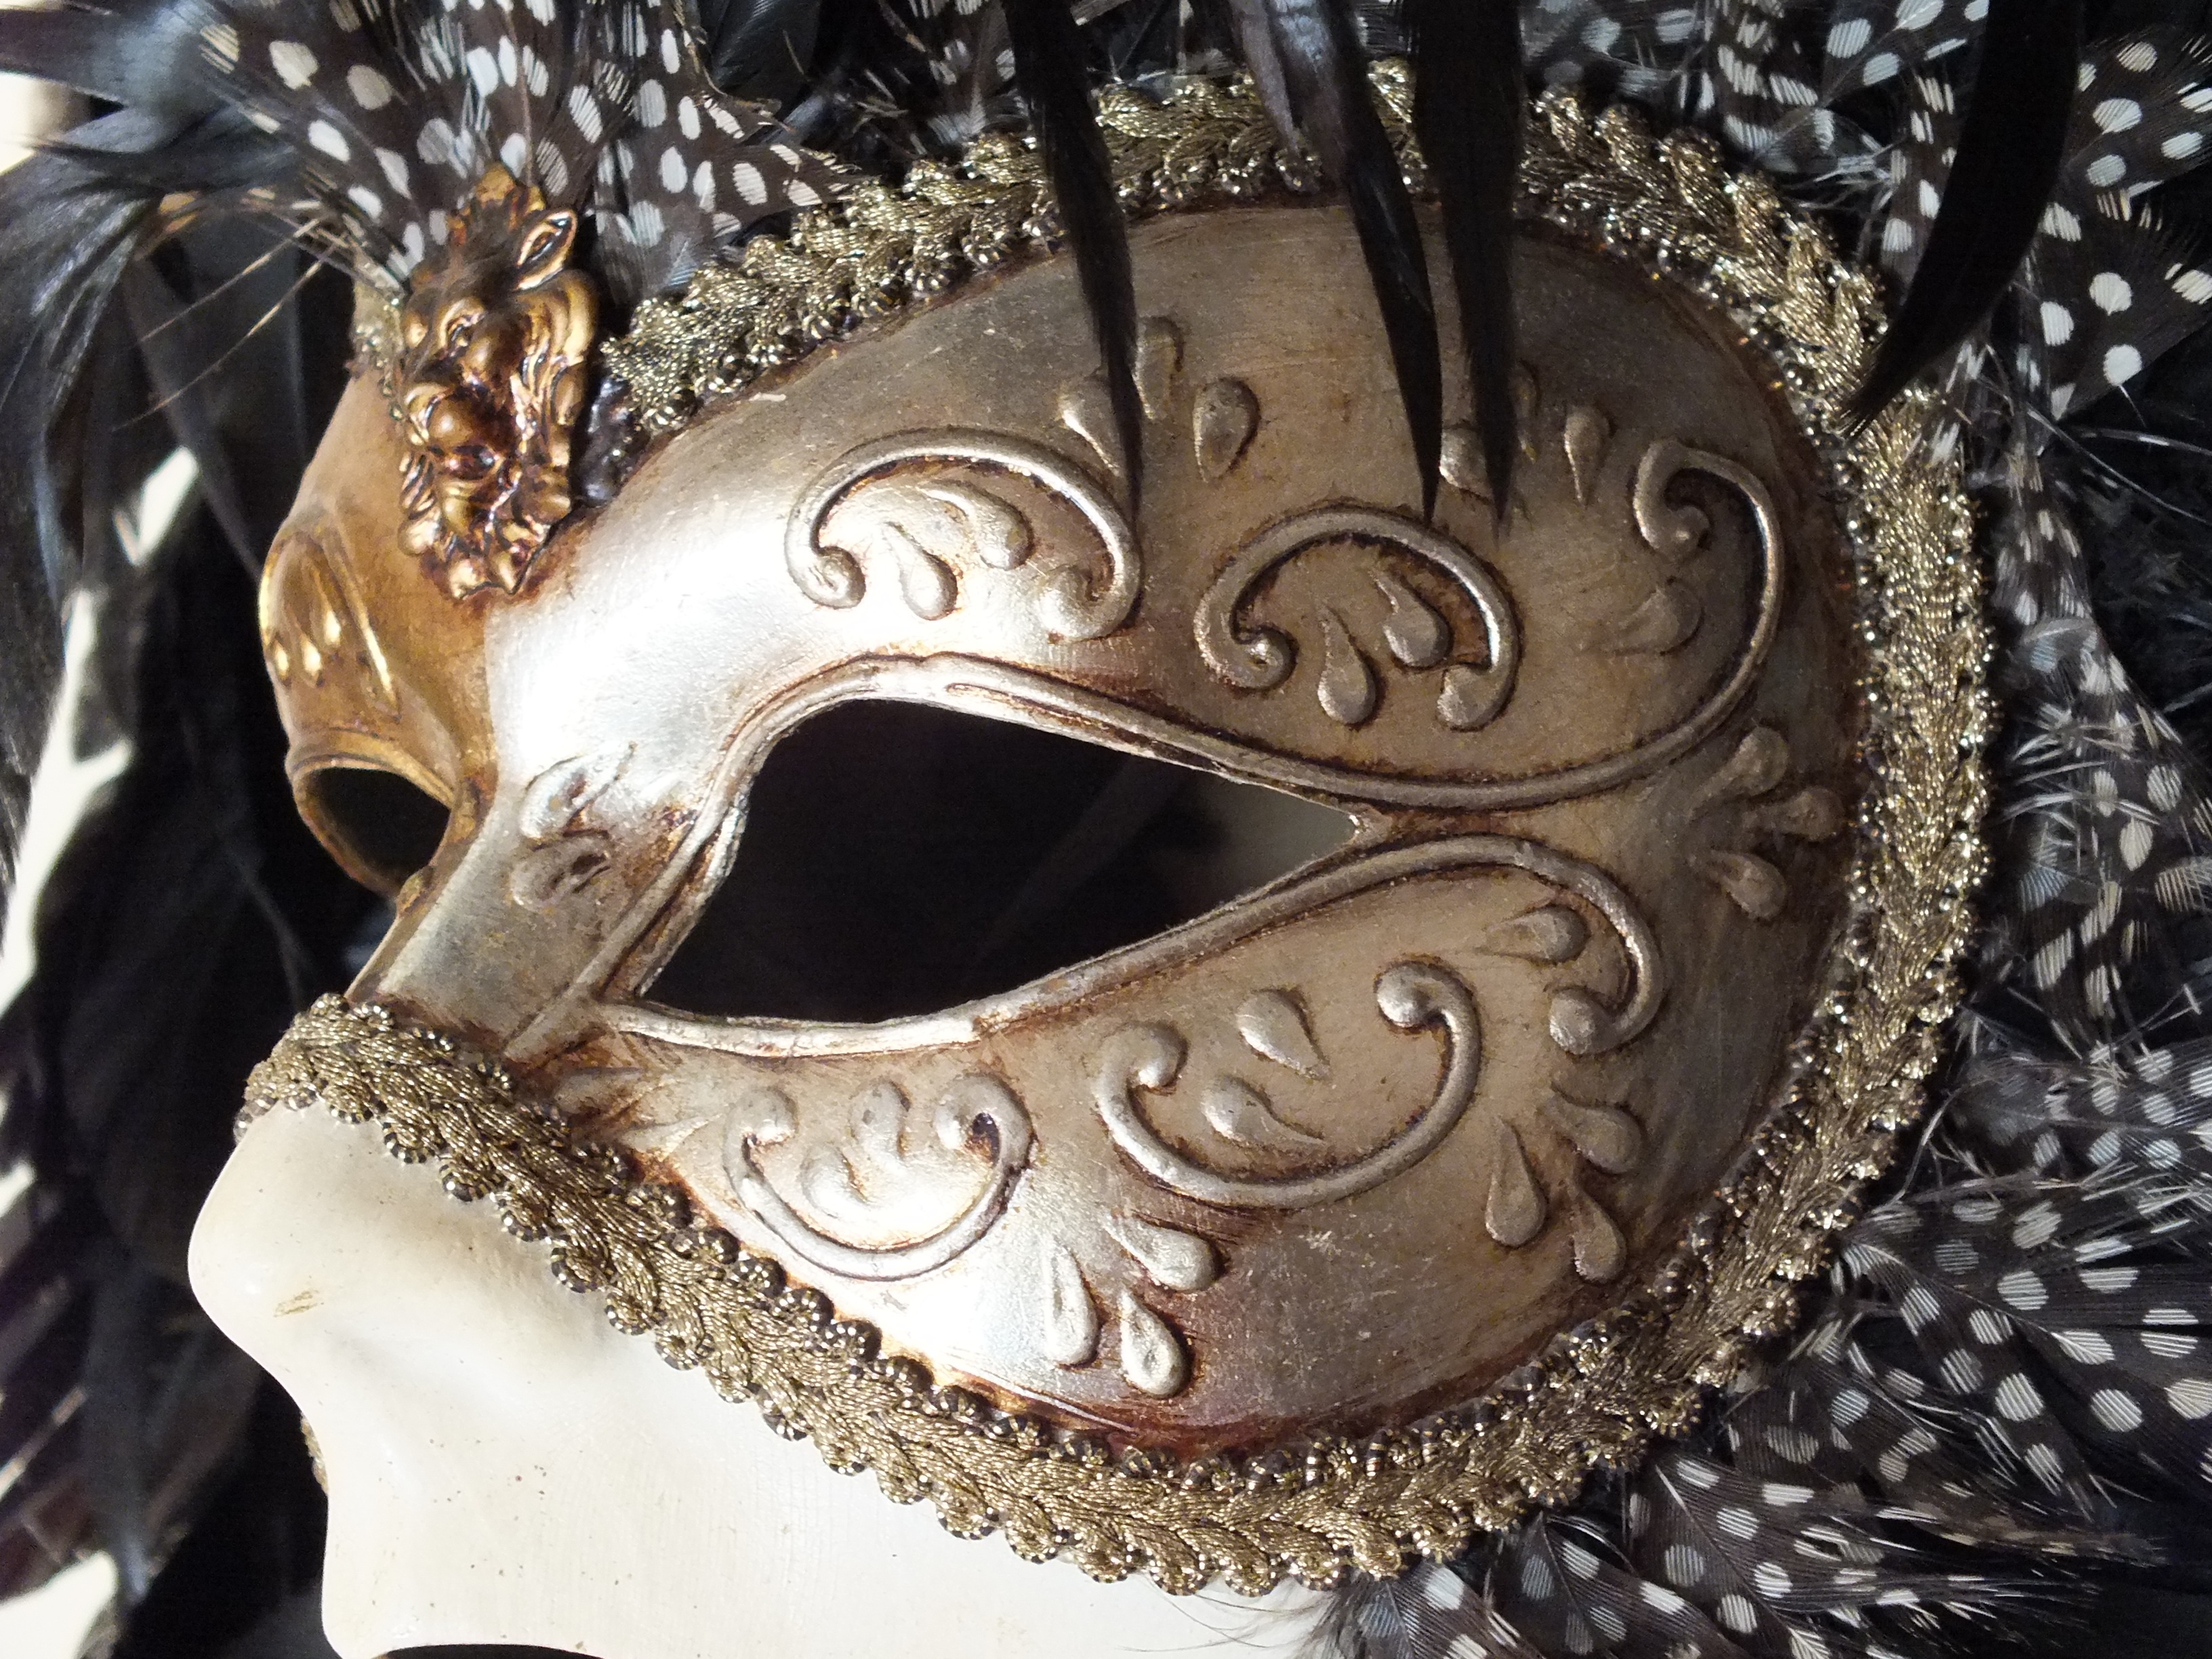
clothing, headgear, mask, costume, prom, hairdresser, masque